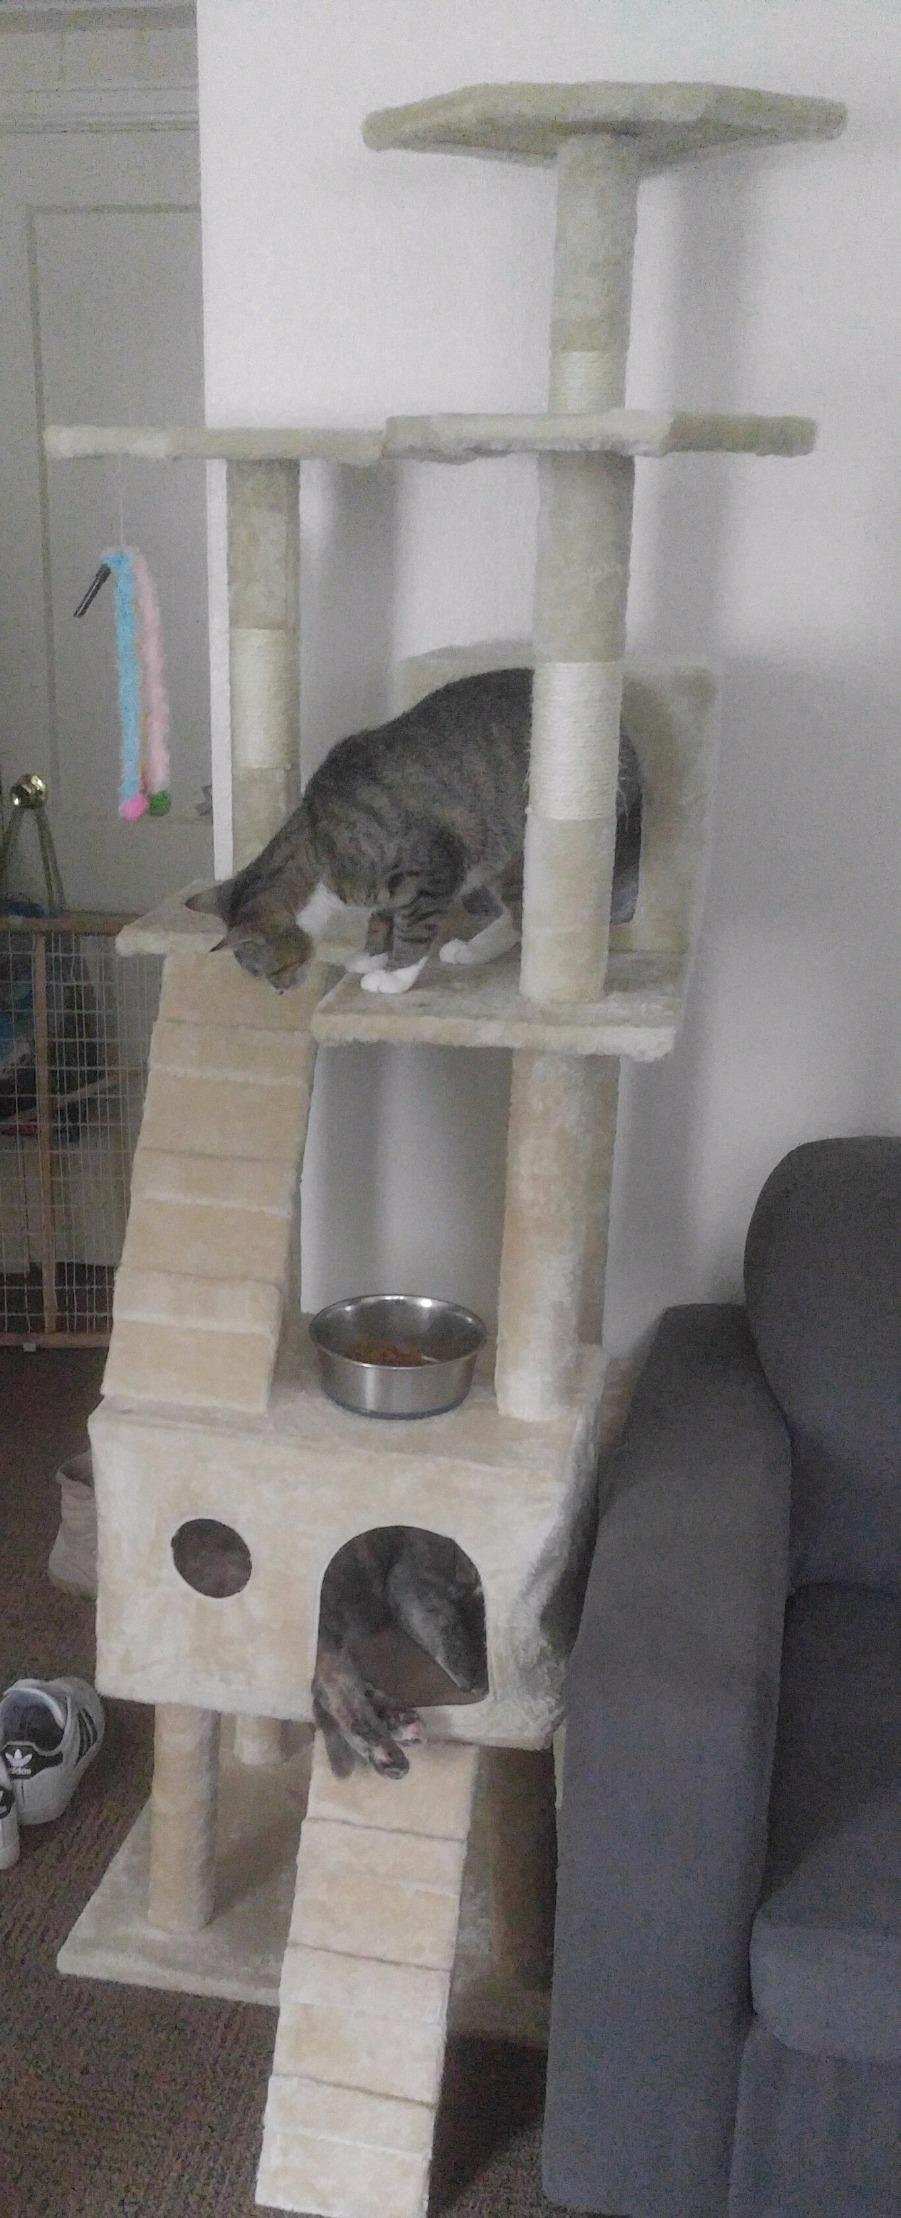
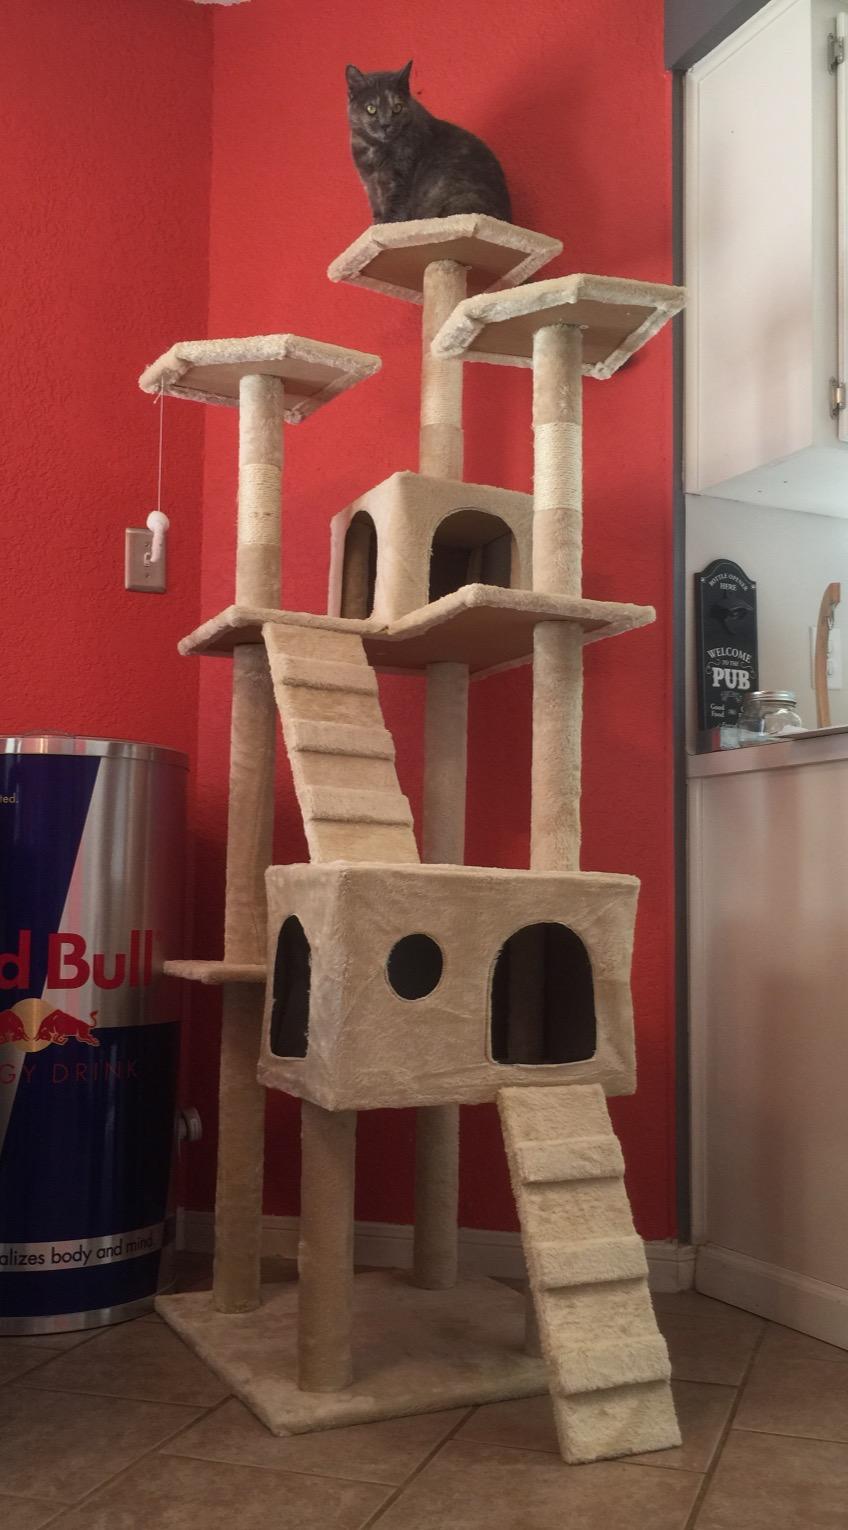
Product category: items_cat tree
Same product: yes